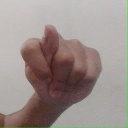
अक्षर: ट